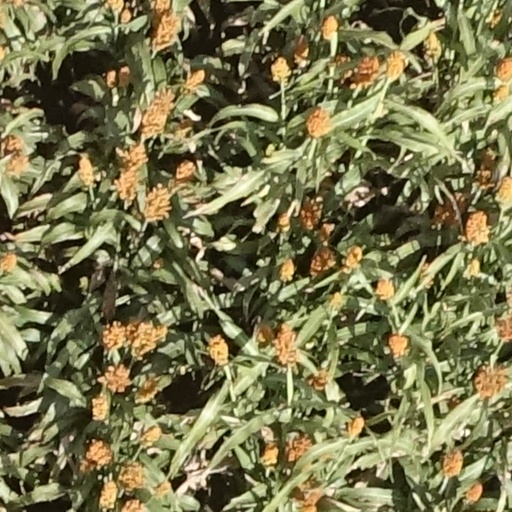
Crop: sorghum